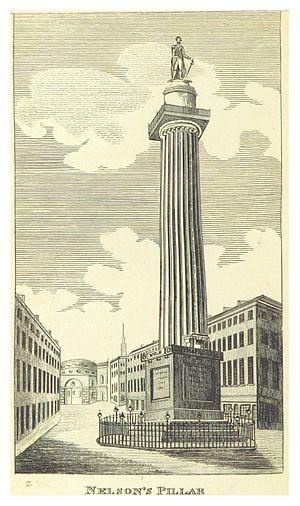
La colonne Nelson était une grande colonne commémorative de granite mesurant près de 37 mètres coiffée par une statue d'Horatio Nelson de 4 mètres, construite au centre de l'avenue qui s'appelait alors Sackville Street à Dublin, en Irlande. Achevée en 1809, alors que l'Irlande faisait partie du Royaume-Uni de Grande-Bretagne et d'Irlande, la colonne est gravement endommagée en mars 1966 par des explosifs posés par des membres de l'armée républicaine irlandaise. Ses vestiges sont ensuite détruits par l'armée irlandaise.